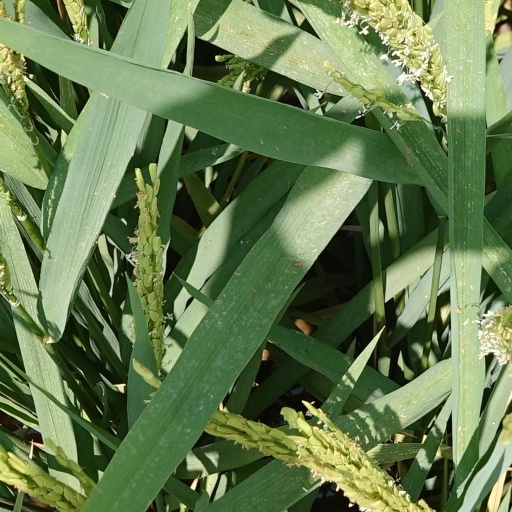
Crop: rice